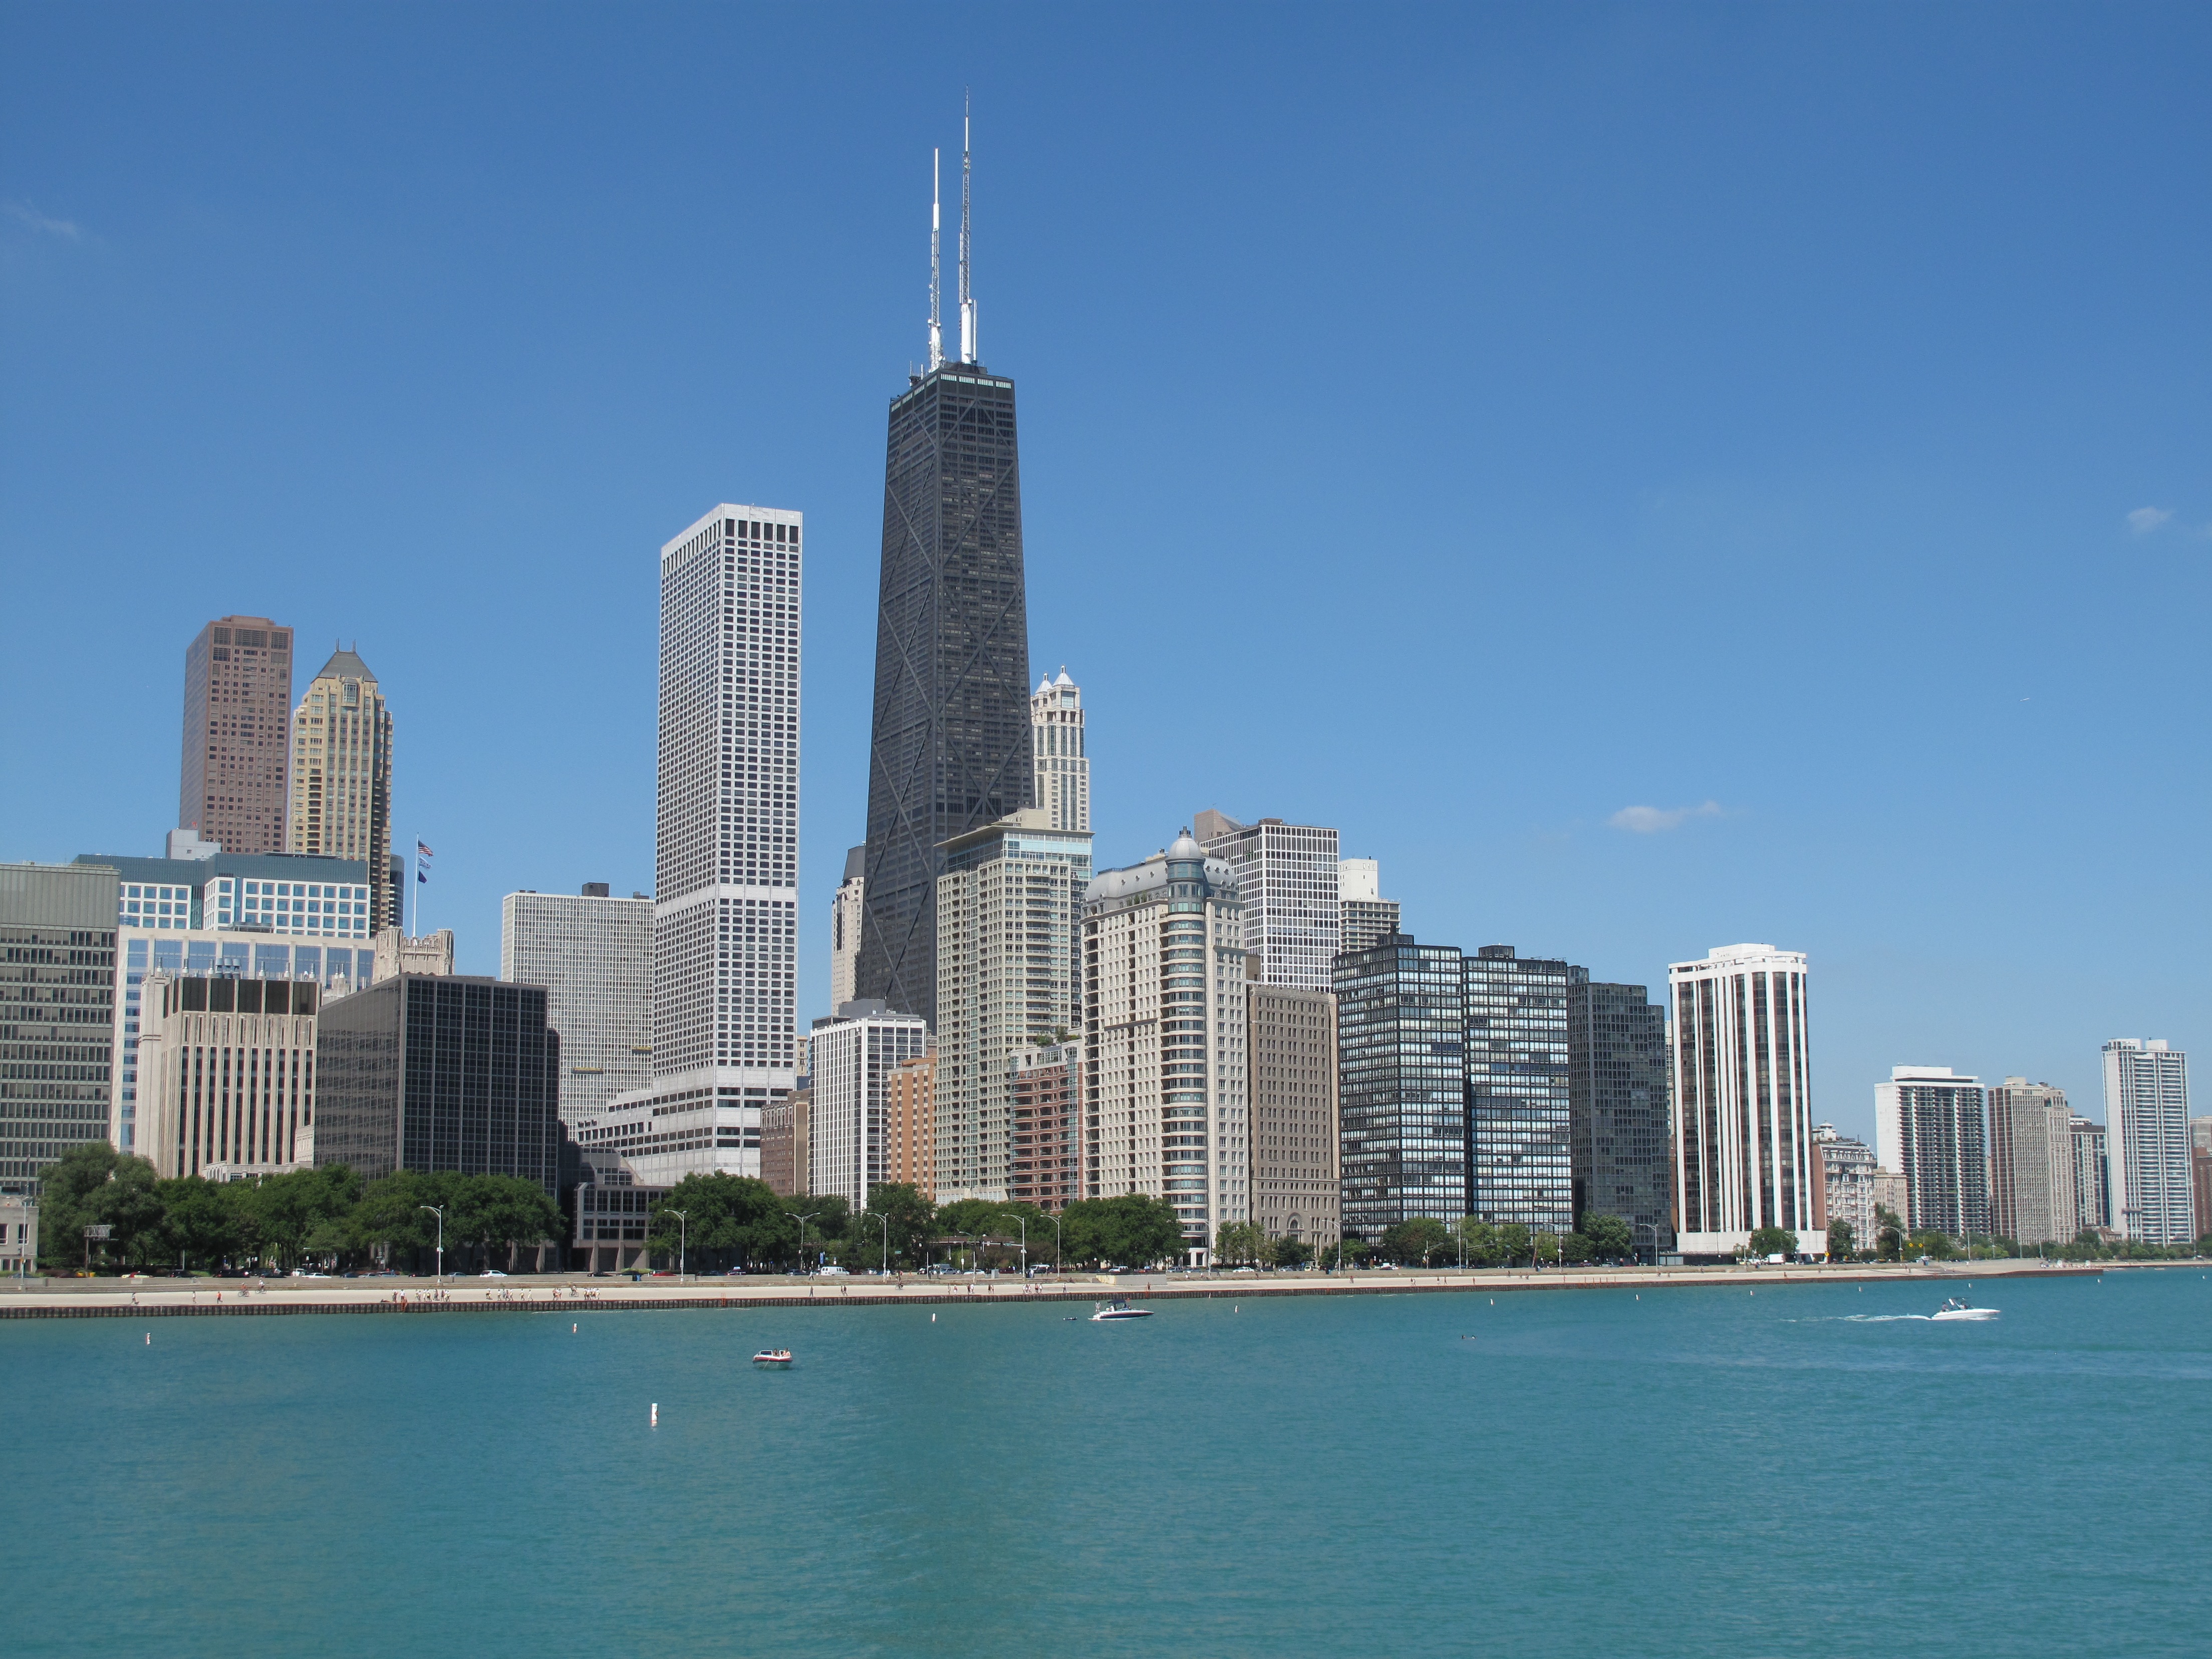
sea, coast, horizon, architecture, skyline, city, skyscraper, cityscape, downtown, tower, bay, landmark, chicago, tower block, high rise, illinois, metropolis, geographical feature, human settlement, hancock center